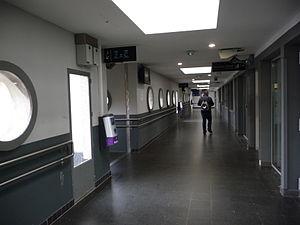
Gare de Calais-Ville
La gare de Calais-Ville est une gare ferroviaire française de la ligne de Boulogne-Ville à Calais-Maritime, située à proximité du centre-ville de Calais, sous-préfecture du département du Pas-de-Calais, en région Hauts-de-France. Elle est la principale gare de cette ville.